Taxi

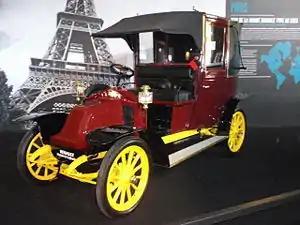
Paris taxis carried 6000 soldiers to the front during the First Battle of the Marne

Paris taxis played a memorable part in the French victory at First Battle of the Marne in the First World War. On 7 September 1914, the Military Governor of Paris, Joseph Gallieni, gathered about six hundred taxicabs at Les Invalides in central Paris to carry soldiers to the front at Nanteuil-le Haudouin, fifty kilometers away. Within twenty-four hours about six thousand soldiers and officers were moved to the front. Each taxi carried five soldiers, four in the back and one next to the driver. Only the back lights of the taxis were lit; the drivers were instructed to follow the lights of the taxi ahead. The Germans, caught off guard, were pushed back by the French and British forces. Most of the taxis were demobilized on 8 September but some remained longer to carry the wounded and refugees. The taxis, following city regulations, dutifully ran their meters. The French treasury reimbursed the total fare of 70,012 francs. The military impact of the soldiers moved by taxi was small in the huge scale of the Battle of the Marne, but the effect on French morale was enormous; it became the symbol of the solidarity between the French army and citizens. It was also the first recorded large-scale use of motorized infantry in battle.